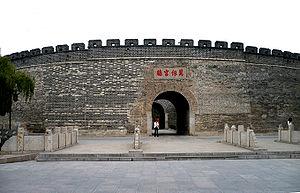
Qufu est une ville de la province du Shandong en Chine. C'est une ville-district placée sous la juridiction de la ville-préfecture de Jining. Elle abrite le temple, le cimetière et la demeure de famille de Confucius, inscrits en 1994 sur la liste du patrimoine mondial de l'UNESCO.